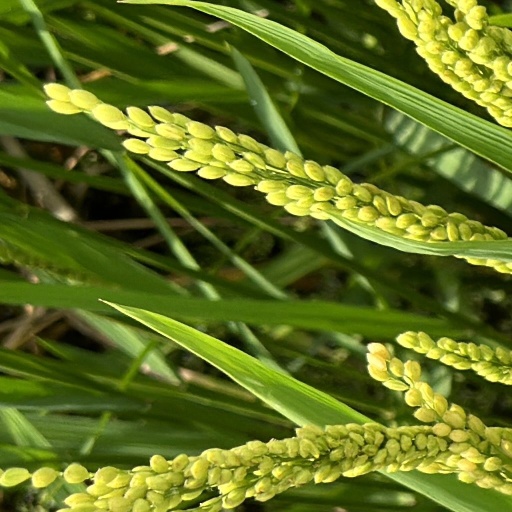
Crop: rice